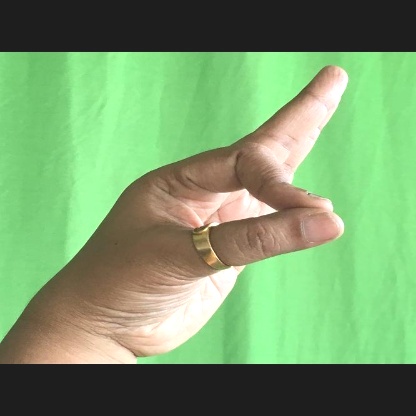
Mudra: Aralam